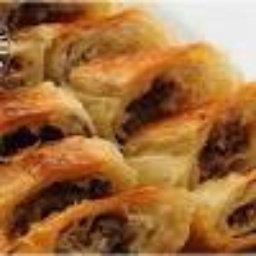
Label: borek_with_minced_meat